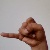
The image shows a hand gesture representing the letter 'J' in Indian Sign Language.